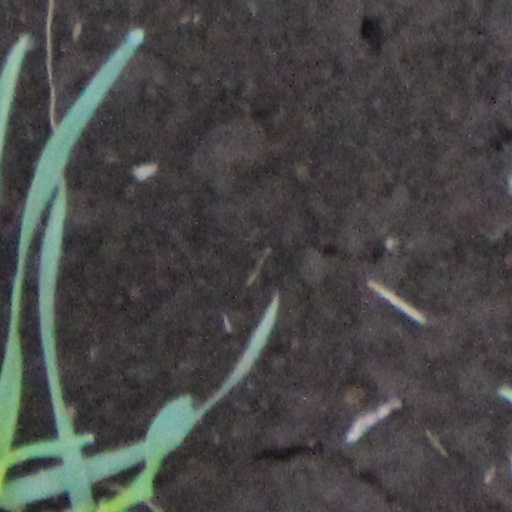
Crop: wheat